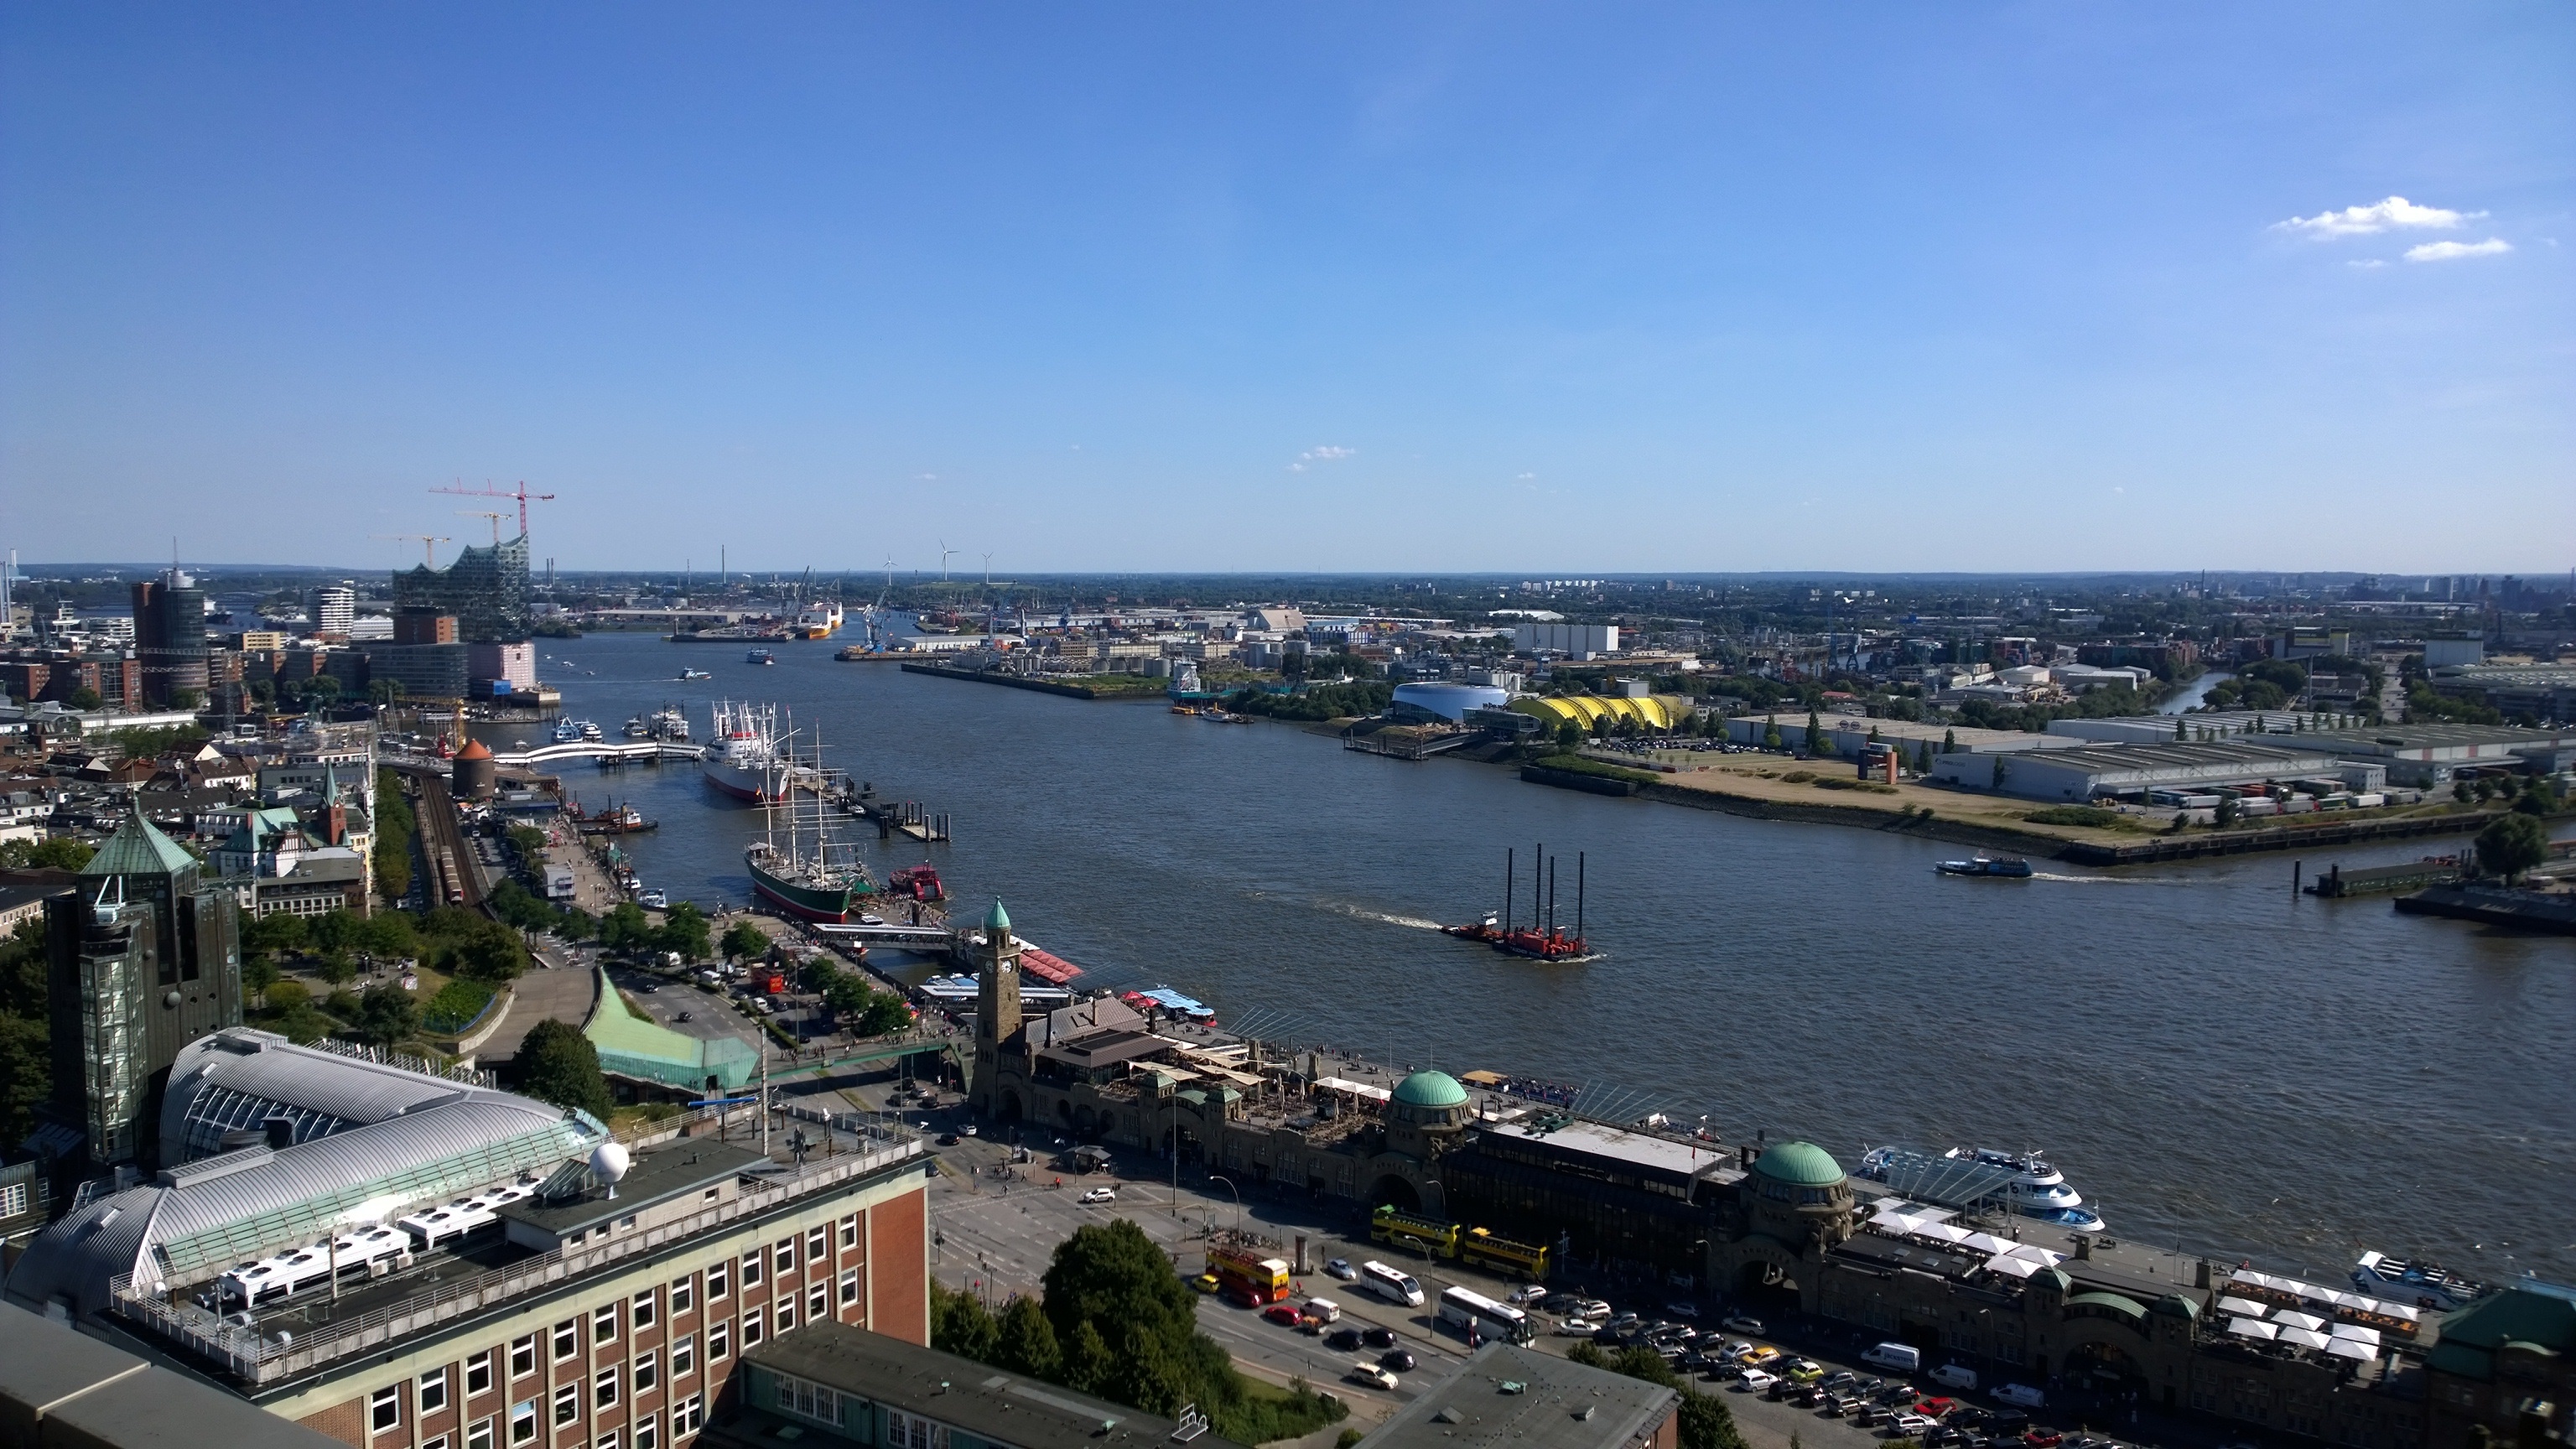
sea, water, dock, skyline, city, cityscape, panorama, boot, vehicle, harbor, marina, port, waterway, infrastructure, ships, germany, elbe, hamburg, harbour cranes, port city, northern germany, landungsbr cken, bird's eye view, aerial photography